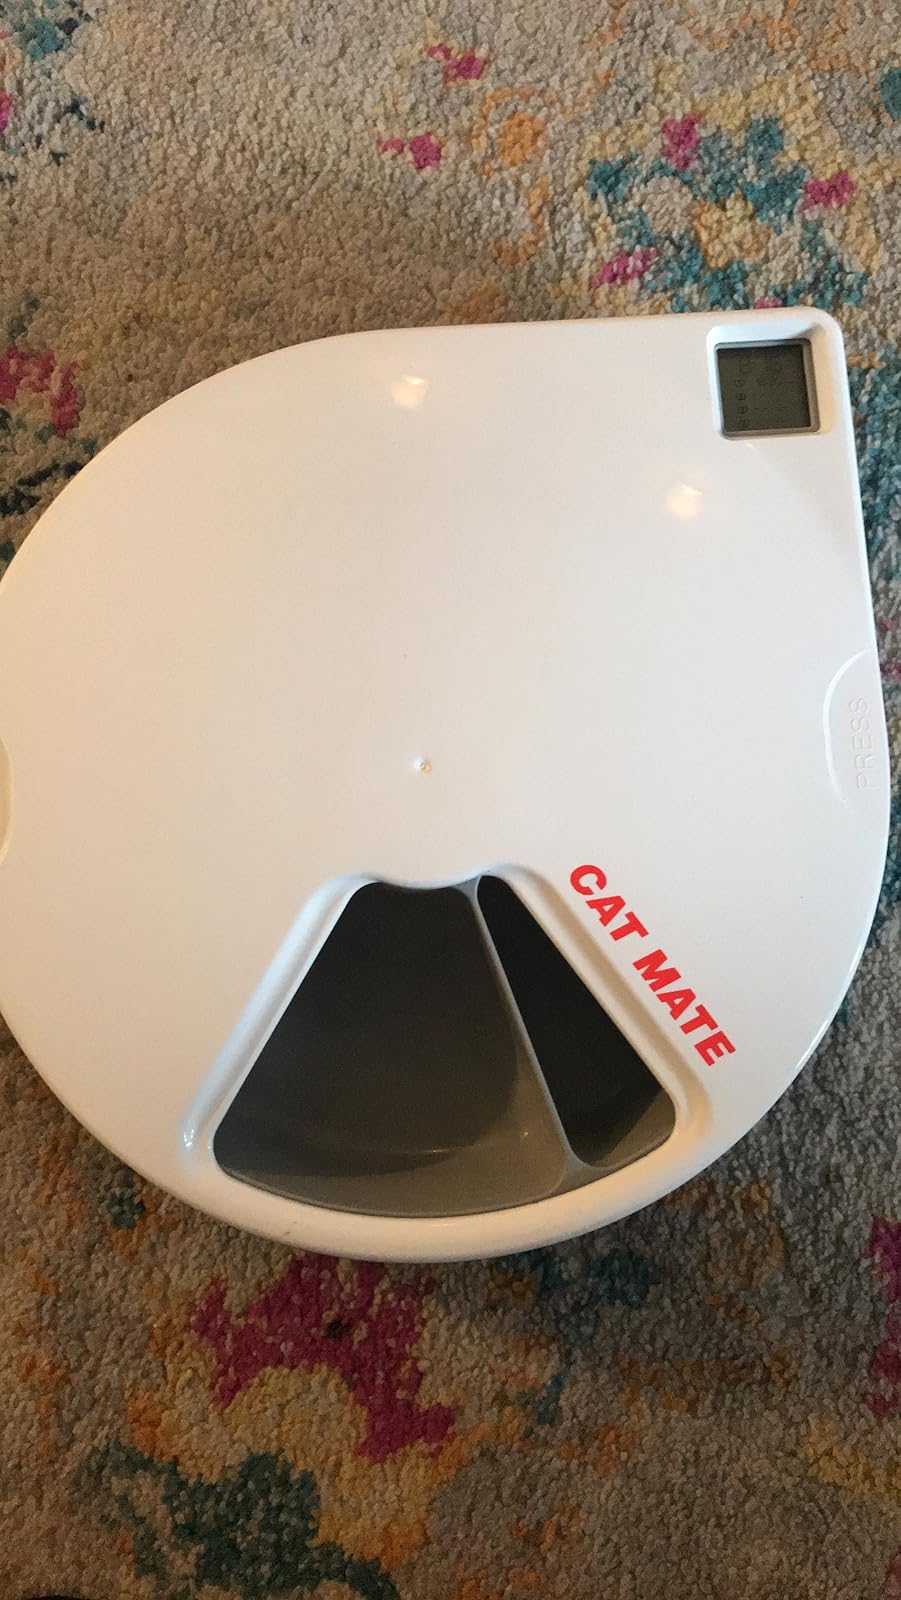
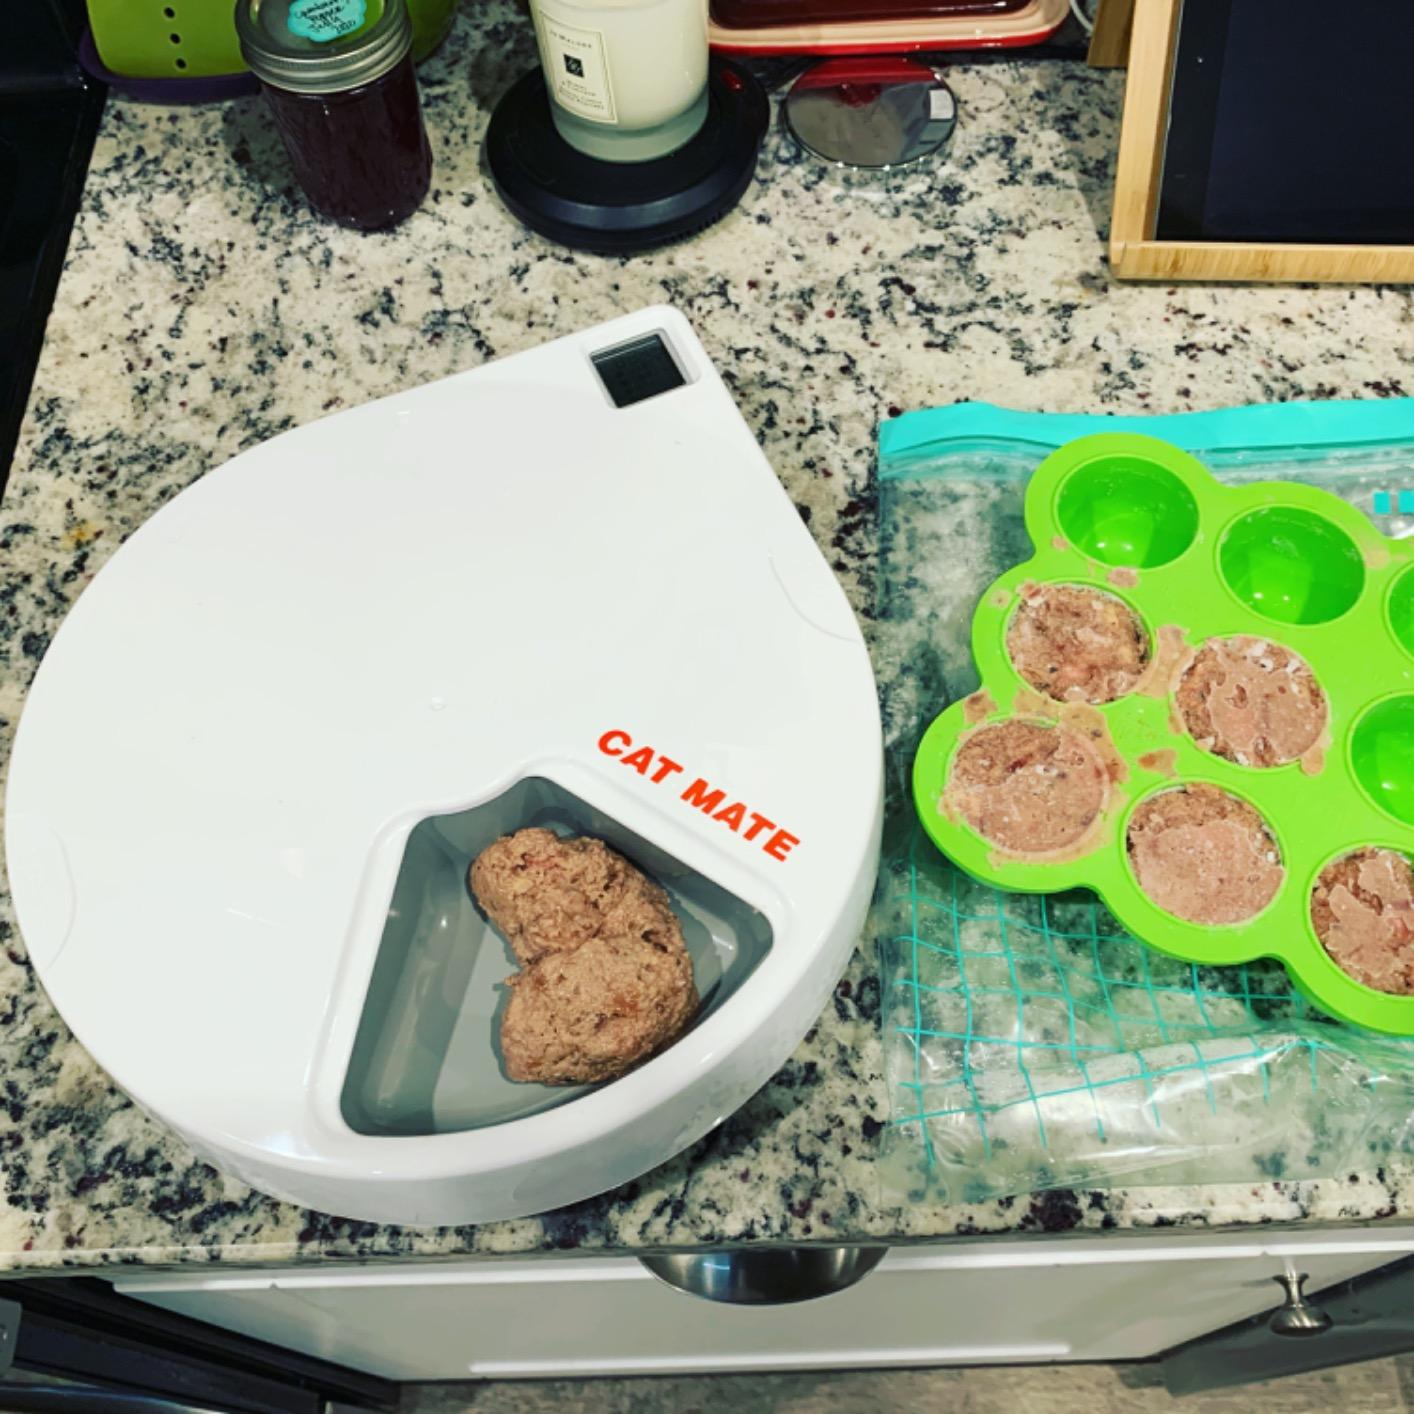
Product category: items_feeder
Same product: yes